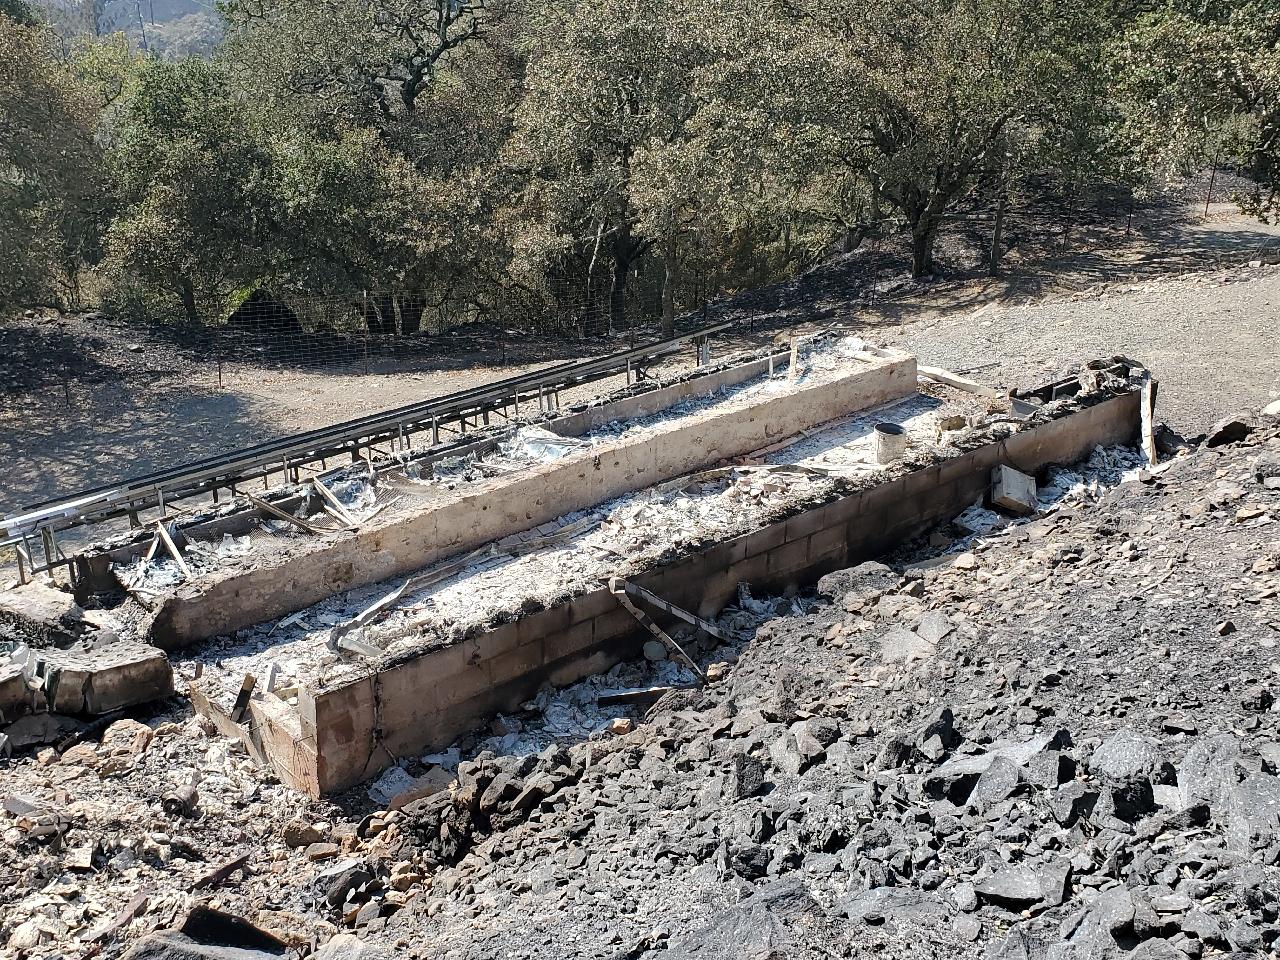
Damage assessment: destroyed